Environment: real
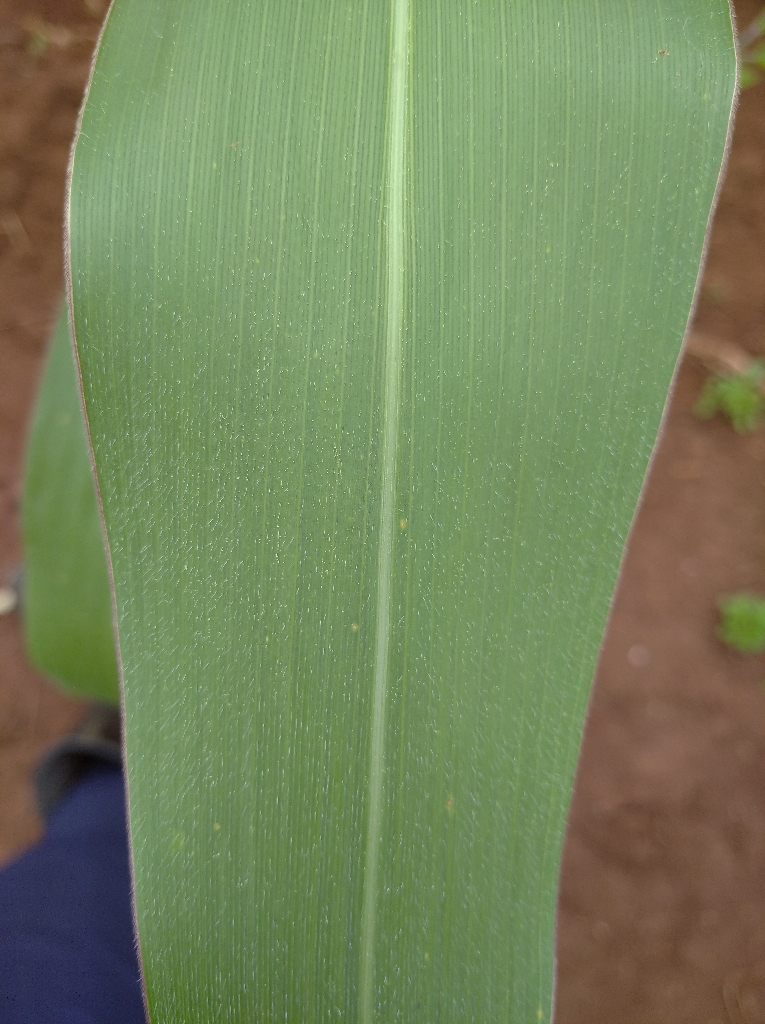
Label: healthy